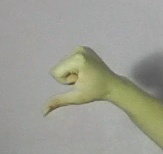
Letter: waw